Alvin Malnik

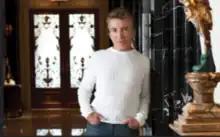

Malnik was born May 23, 1933, to a working-class family in St. Louis, Missouri, the son of Russian-Jewish immigrants. He attended Clark Elementary School in childhood and graduated from Soldan High School in 1950.